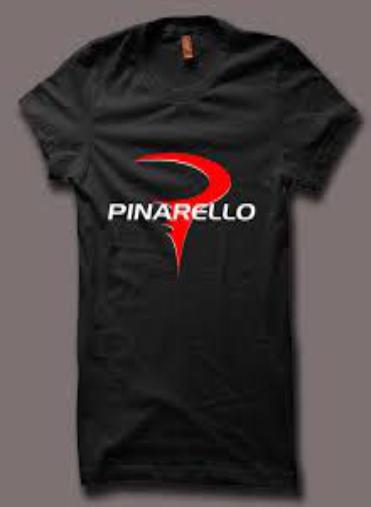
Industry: Transportation